Bad Girls Club season 5

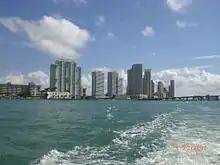
A southern portion of the South Beach skyline as seen from a boat on Biscayne Bay which the women from season 5 were during their three-month stay in the "Bad Girls Club"

As in previous seasons of the "Bad Girls Club", the women live in a mansion that Oxygen provides for them for approximately three months while being filmed by producers who follow their every move. These women must try to navigate around each other's different personalities and lives. Mansions and styles always change with every new season. The mansion used for season 5 was a two-story building with its own entrance, security fence, and parkway, and it was on the Biscayne Bay. Inside the mansion's double doors, there is a small hallway in tropical colors, with red-painted walls, a green carpet, and small potted trees. At the end of the hallway there is a pet terrarium tank with a corn snake, given the name "Oliver" by the girls. Throughout the house, its decorating themes are bright summer colors, tropical colors, and Miami style. Since season 4, the producers have given the girls a chance to express themselves with given items, however, season 5 girls were given replica mannequins of themselves and a wipe board and marker. In the middle of the house, a large Hollywood-themed award adjacent to the stairs holds a ball that says "The World Is Hers". Unique furniture, such as the provided pool table, have Barbie-like dolls on it. The house pool features a small jacuzzi at its end similar to the one in season 4. The small pool beds feature girlie color, such as hot pink, finishes. On the second floor, the girls were given an ocean view beyond the pool outside. Their bedroom walls are either painted red or light green, and they were also given an exercise machine on the balcony, which also became a smoking area for most of the girls. The modern-day kitchen tabletops were made of marble.